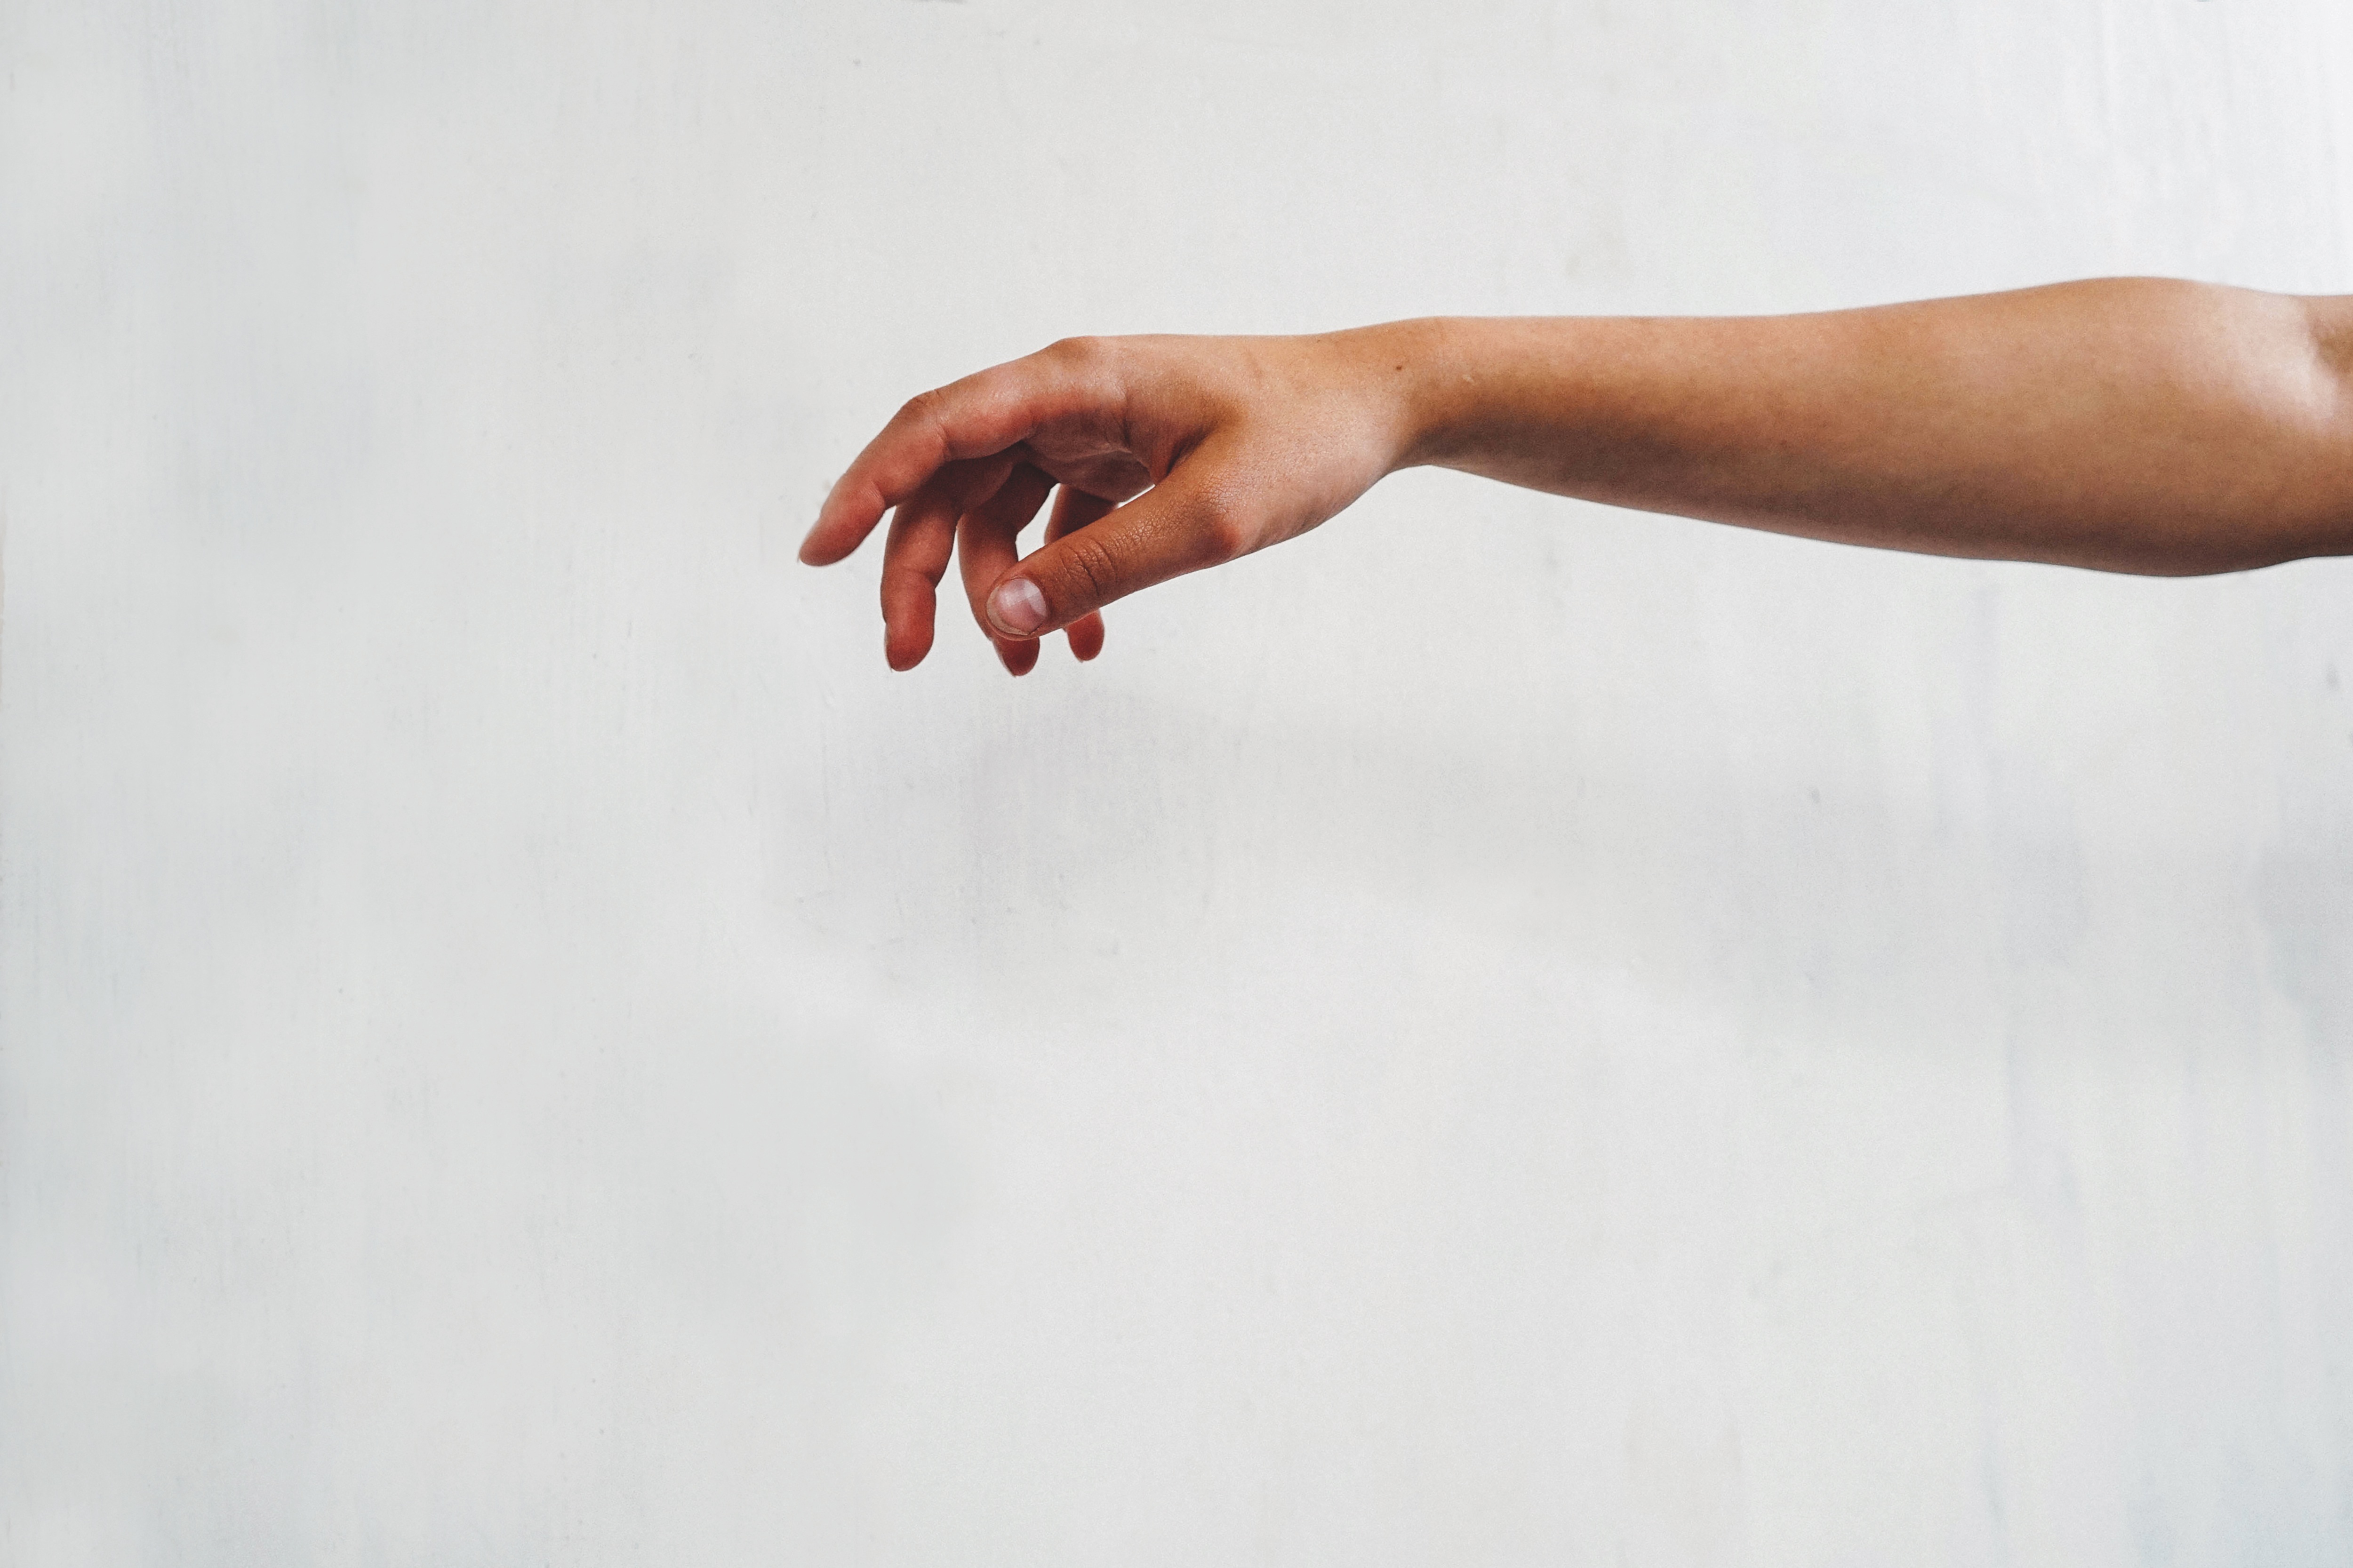
hand, leg, finger, arm, muscle, sense, human action